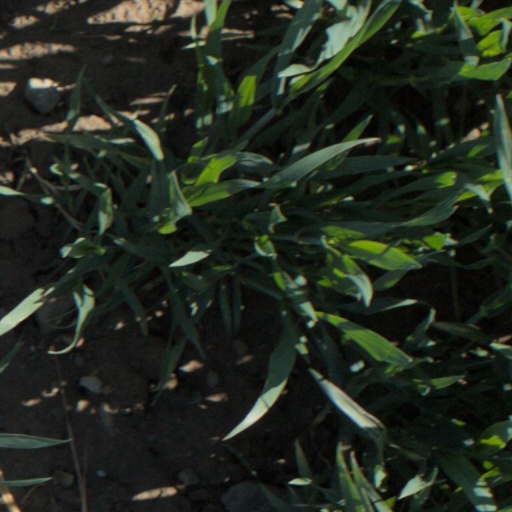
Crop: wheat